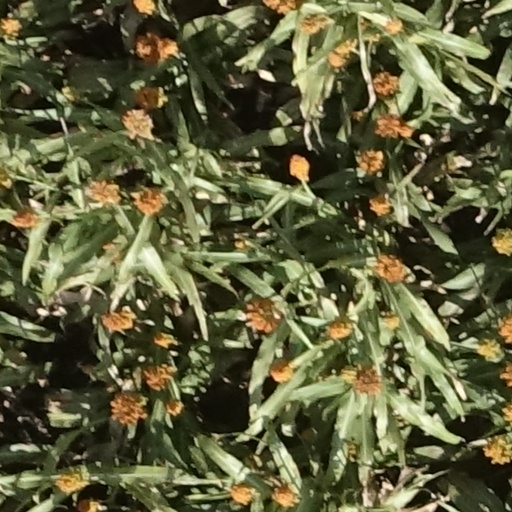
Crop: sorghum